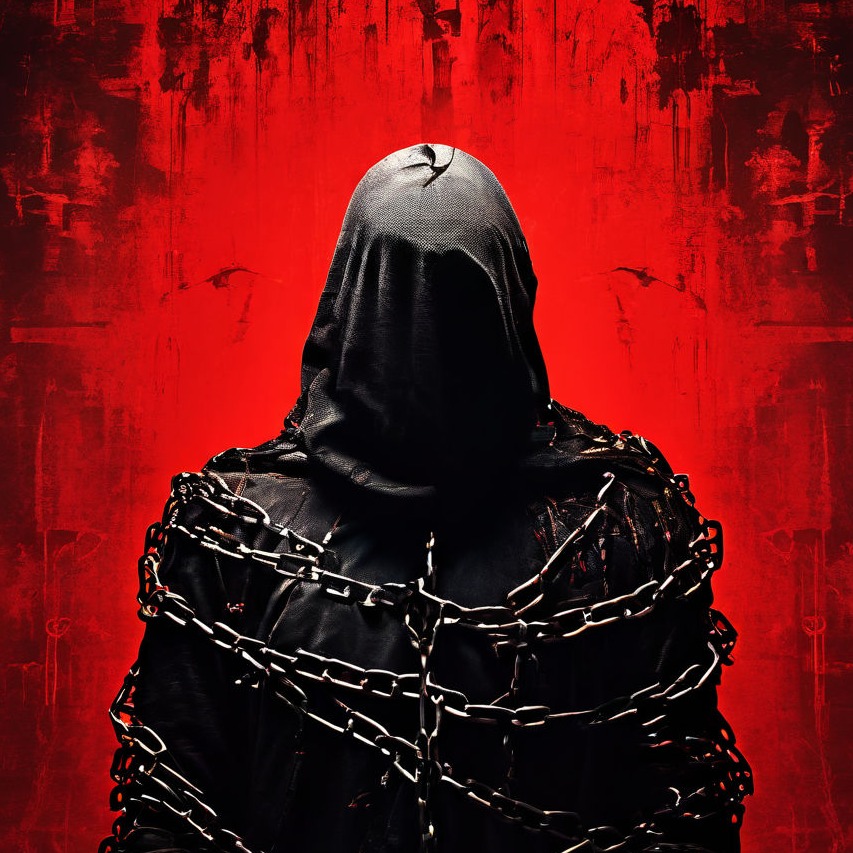
미적 점수 (1~10점): 6